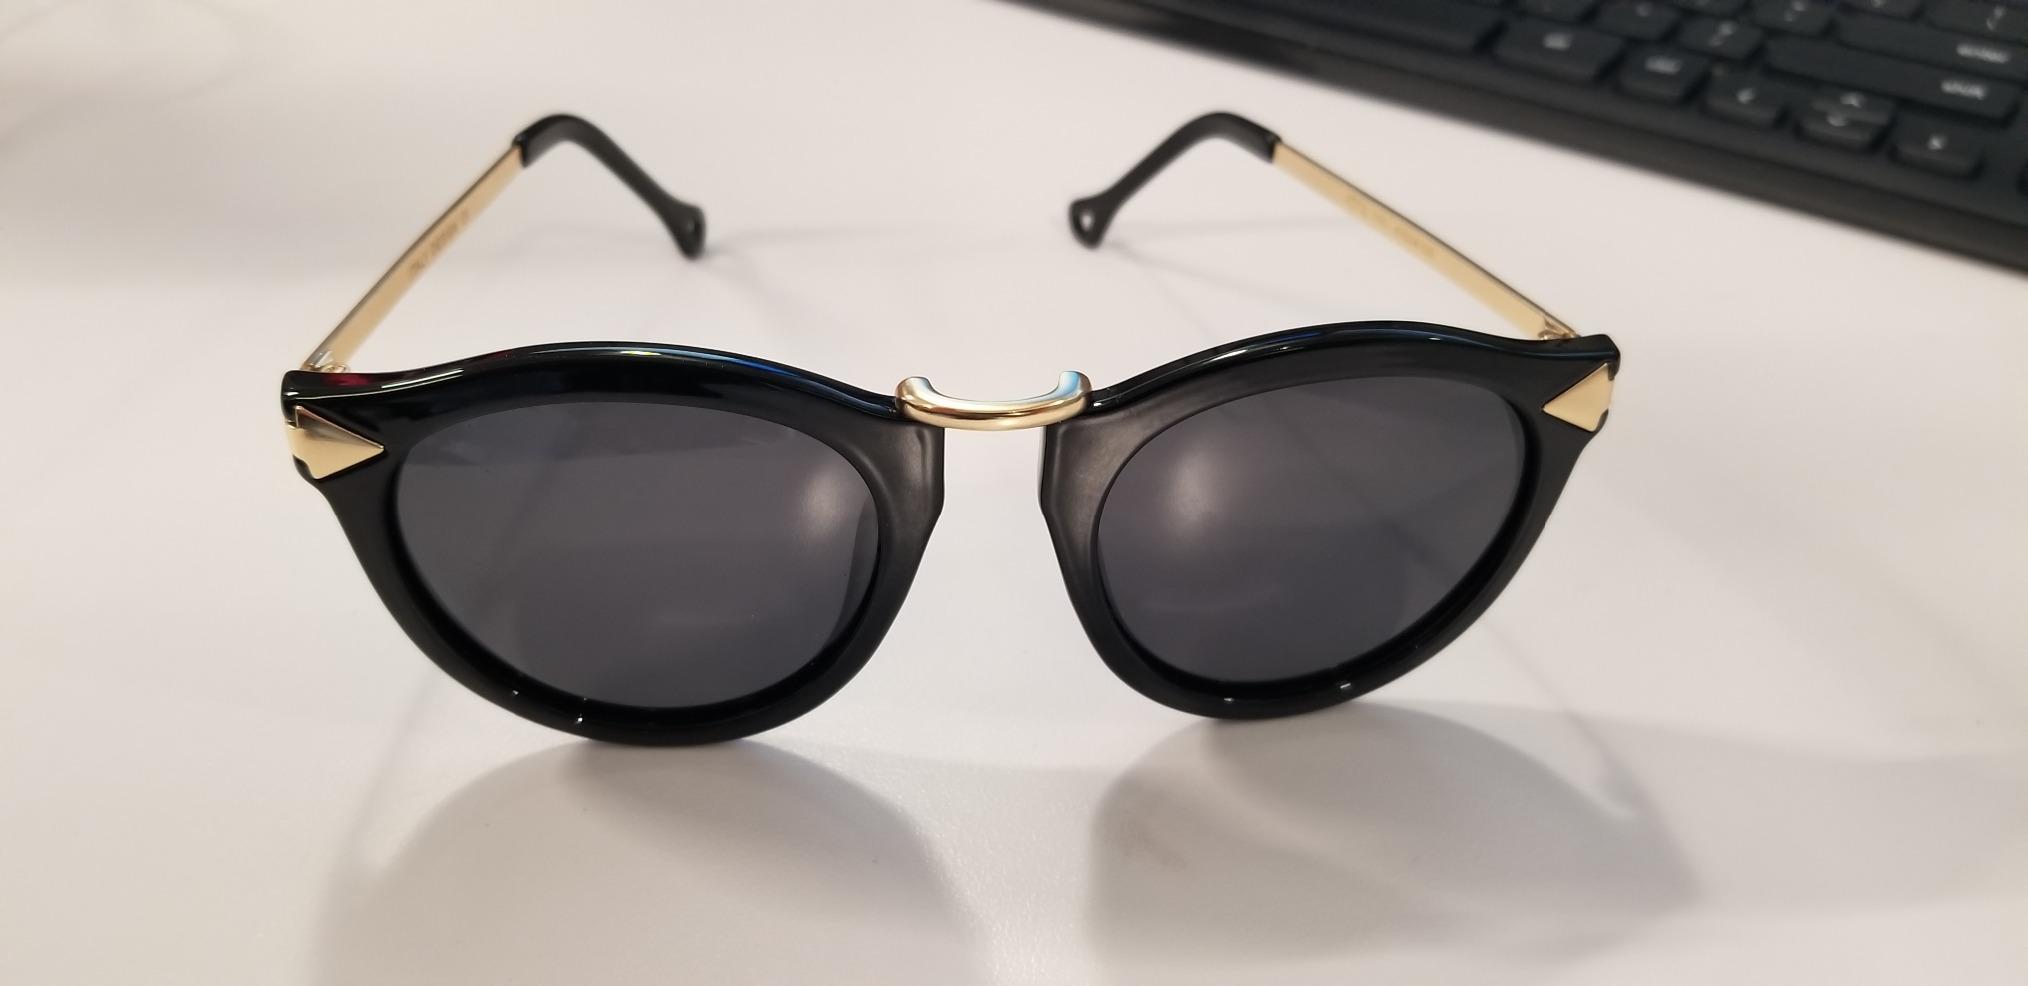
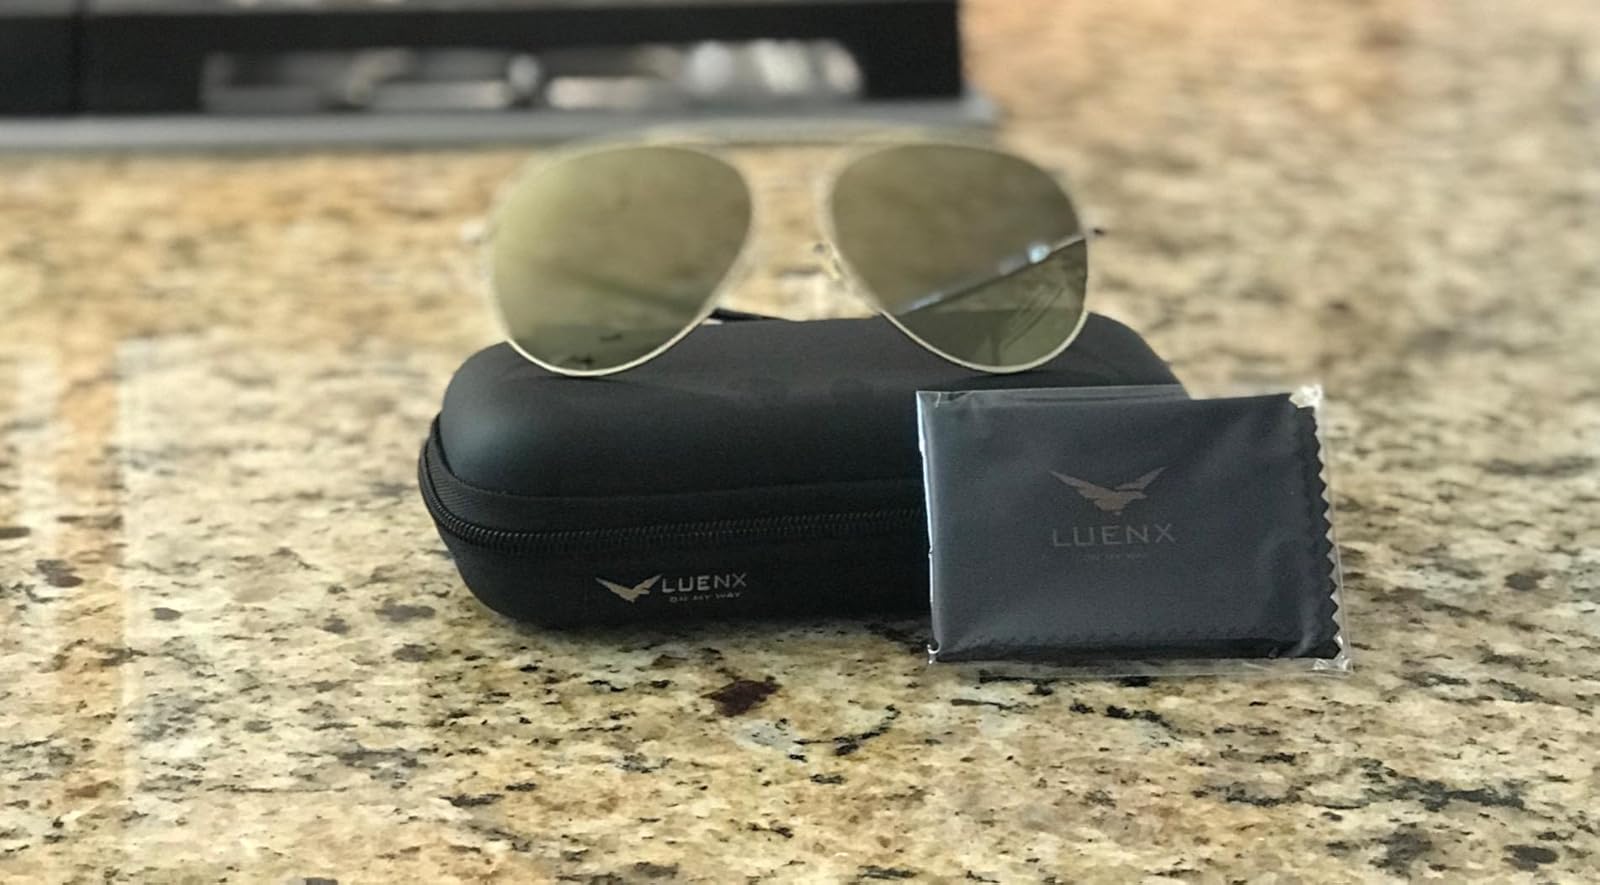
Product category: accessories_sunglasses
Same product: no